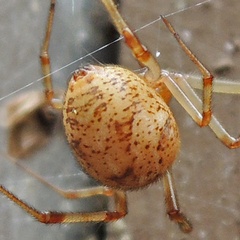
Species: Parasteatoda_tepidariorum